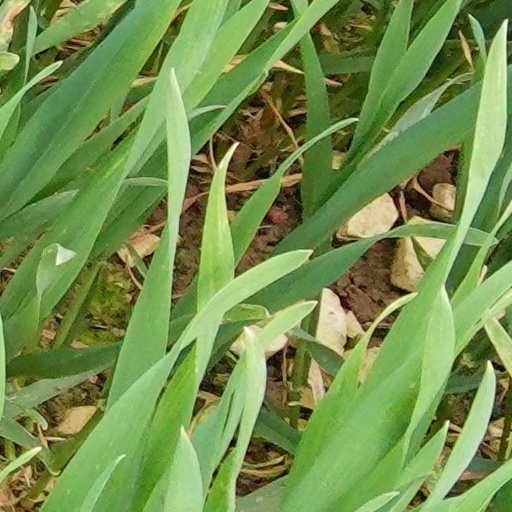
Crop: wheat